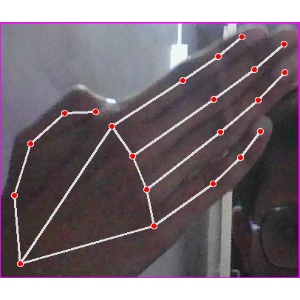
अक्षर: घ